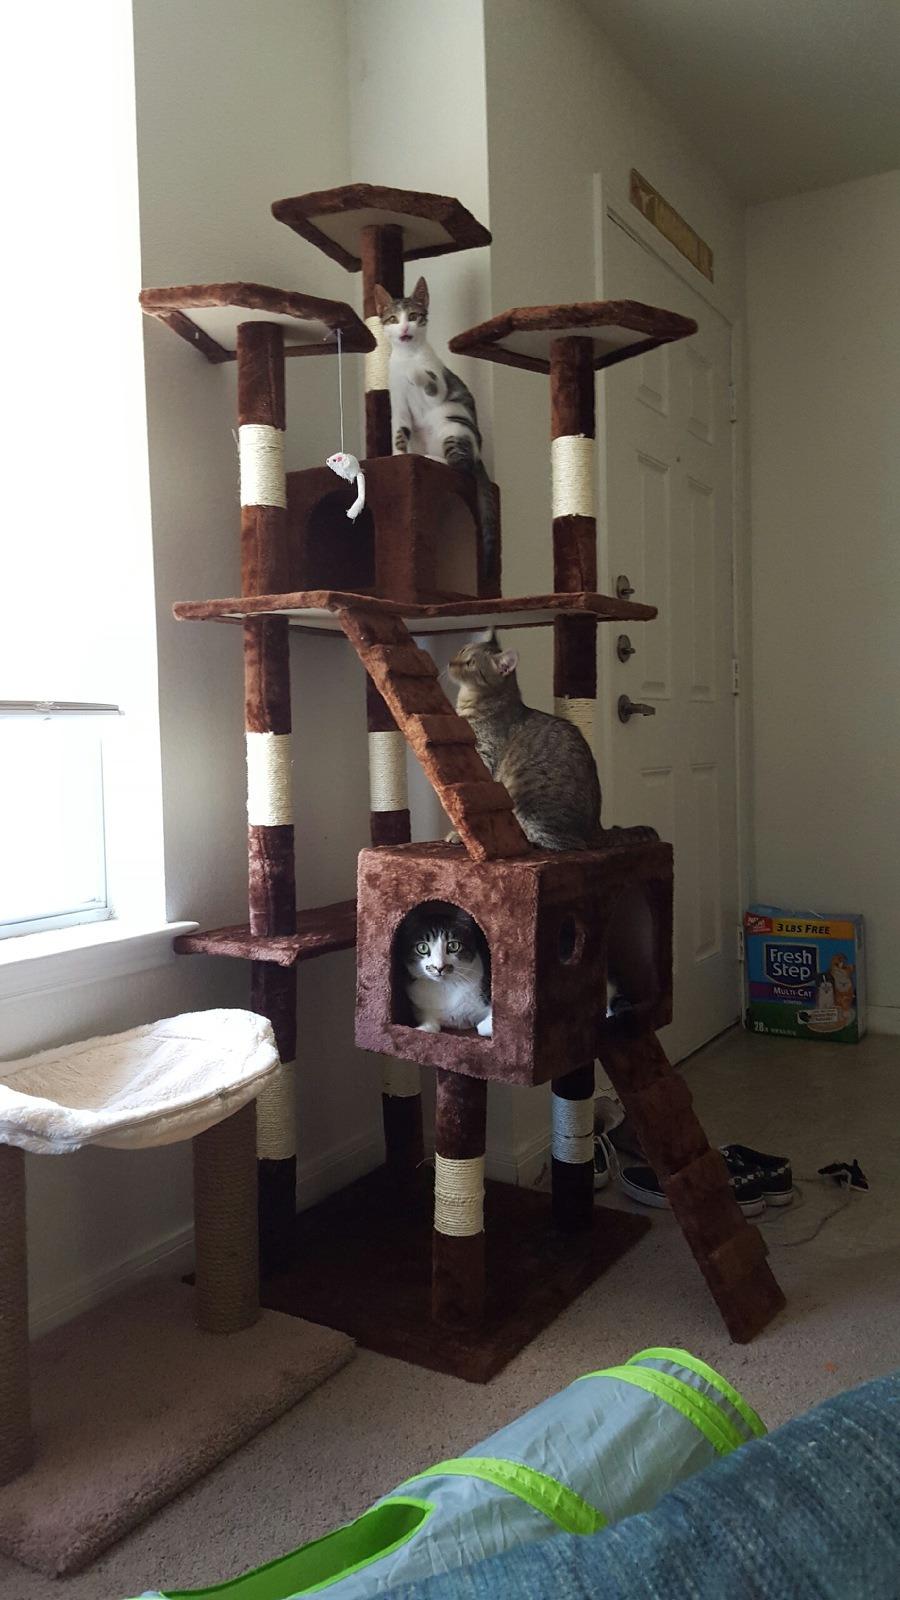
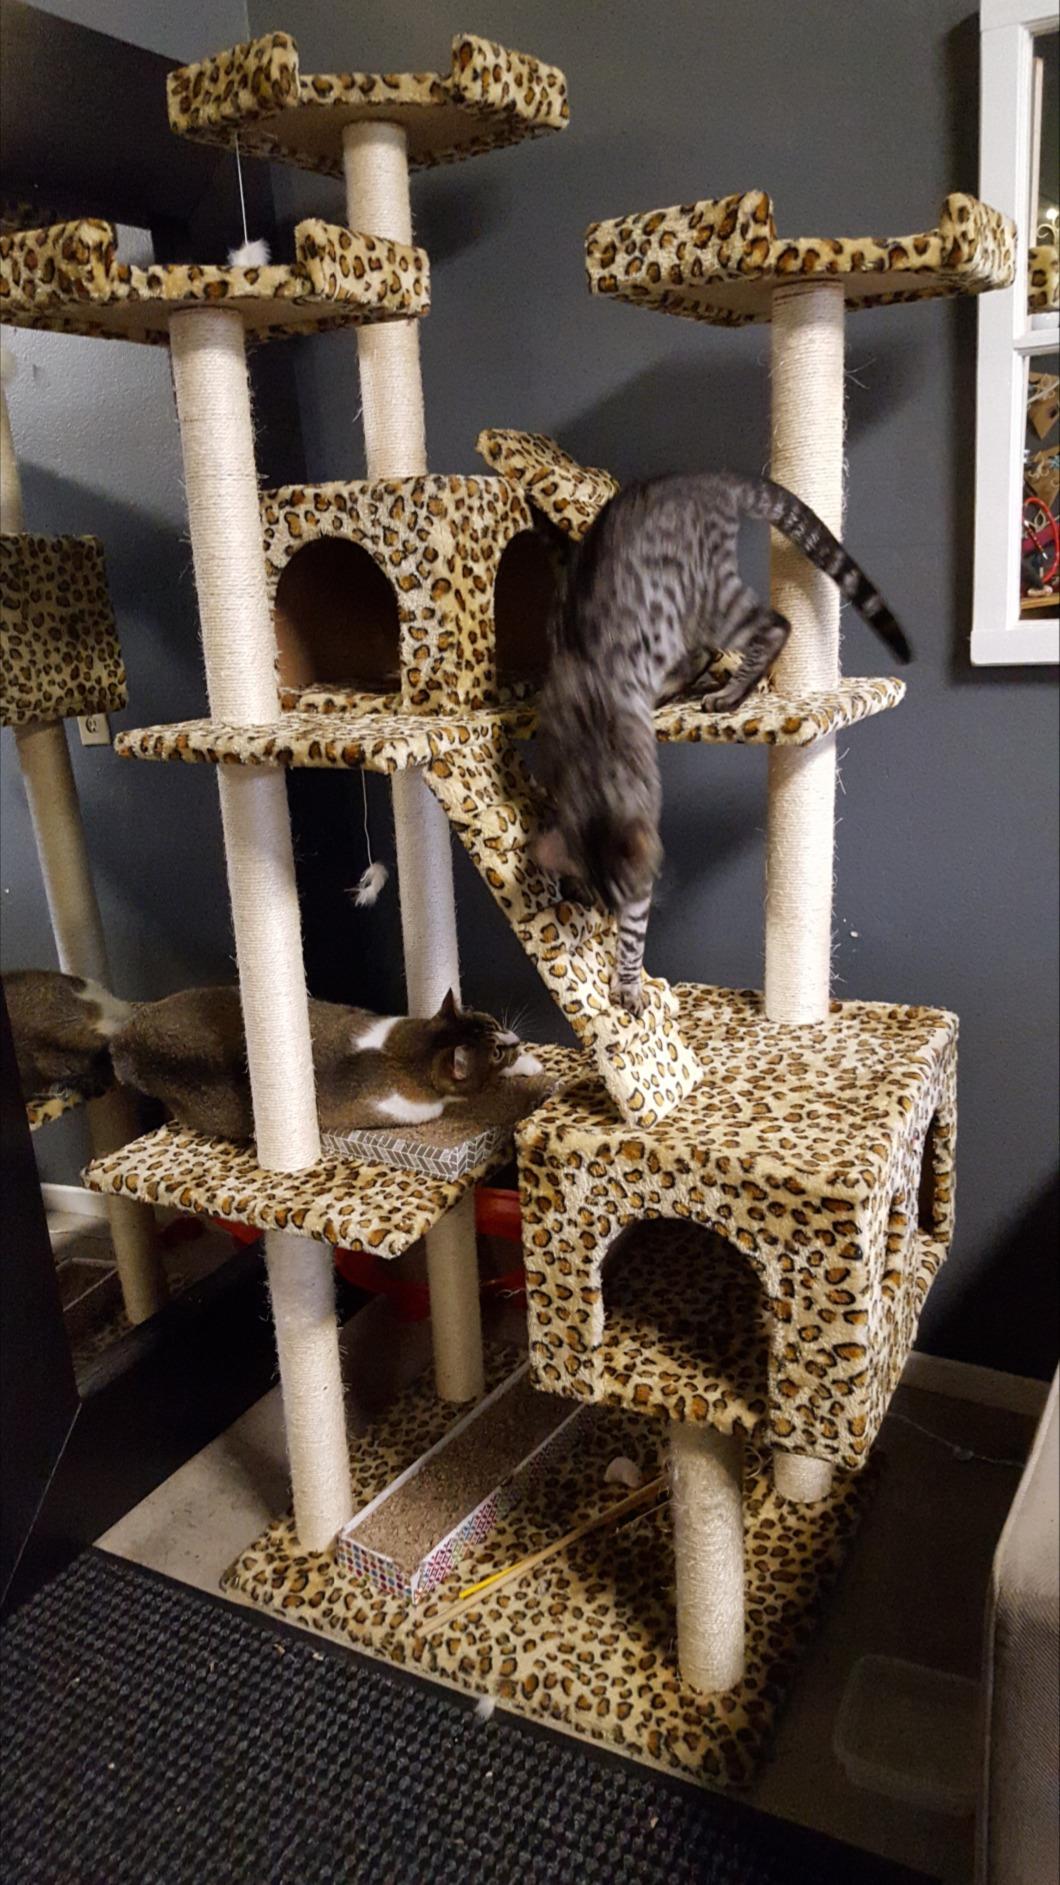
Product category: items_cat tree
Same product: no